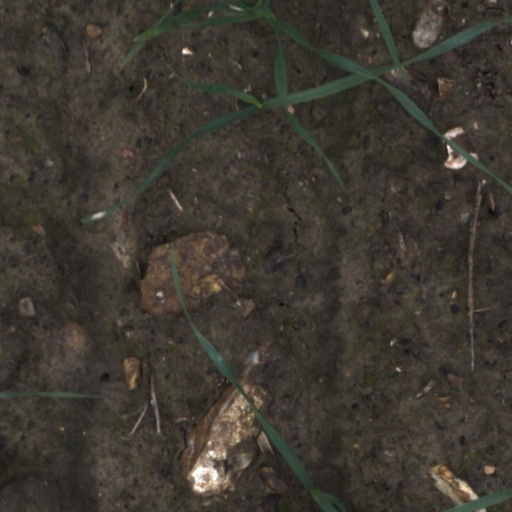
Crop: wheat